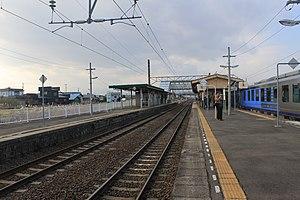
La ligne principale Ōu est une ligne ferroviaire du réseau JR East au Japon. Elle relie la gare de Fukushima dans la préfecture de Fukushima à la gare d'Aomori dans la préfecture d'Aomori.